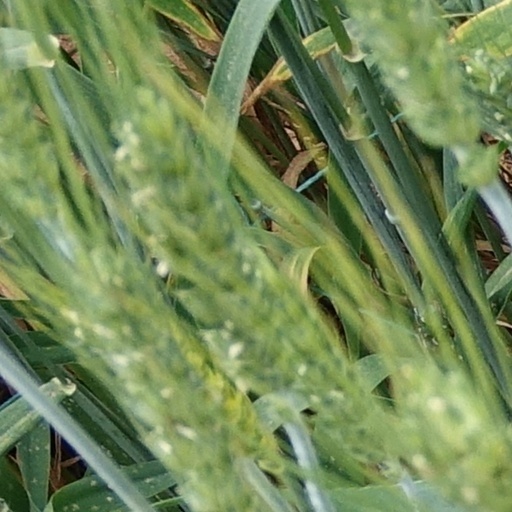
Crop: wheat